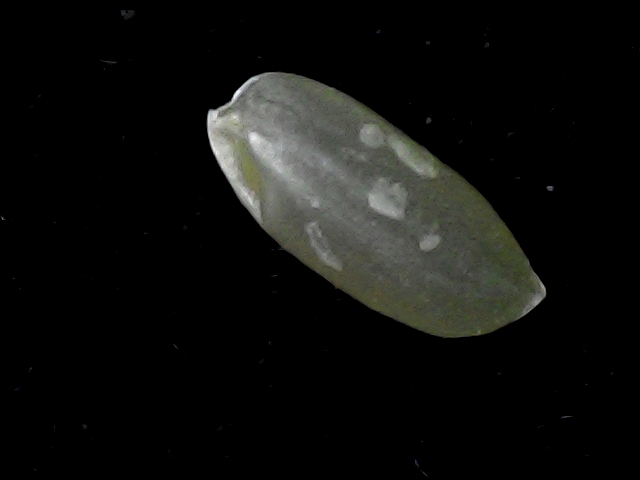
Rice variety: BD39